Radio-frequency microelectromechanical system

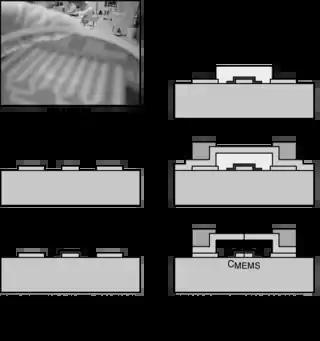
"Fig. 4": RF MEMS switch, switched capacitor, or varactor fabrication process

With the exception of the removal of the sacrificial spacer, which requires critical point drying, the fabrication steps are similar to CMOS fabrication process steps. RF MEMS fabrication processes, unlike BST or PZT ferroelectric and MMIC fabrication processes, do not require electron beam lithography, MBE, or MOCVD.